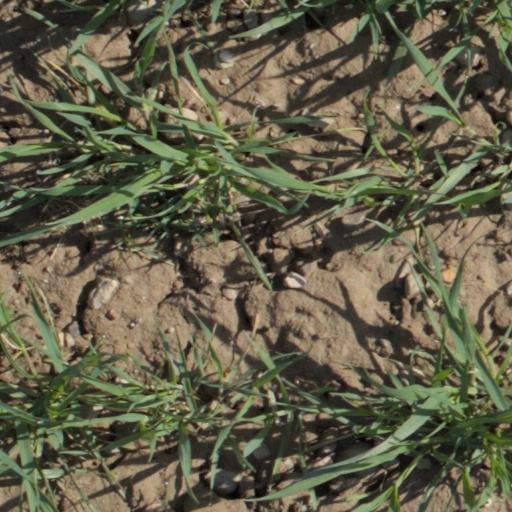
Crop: wheat